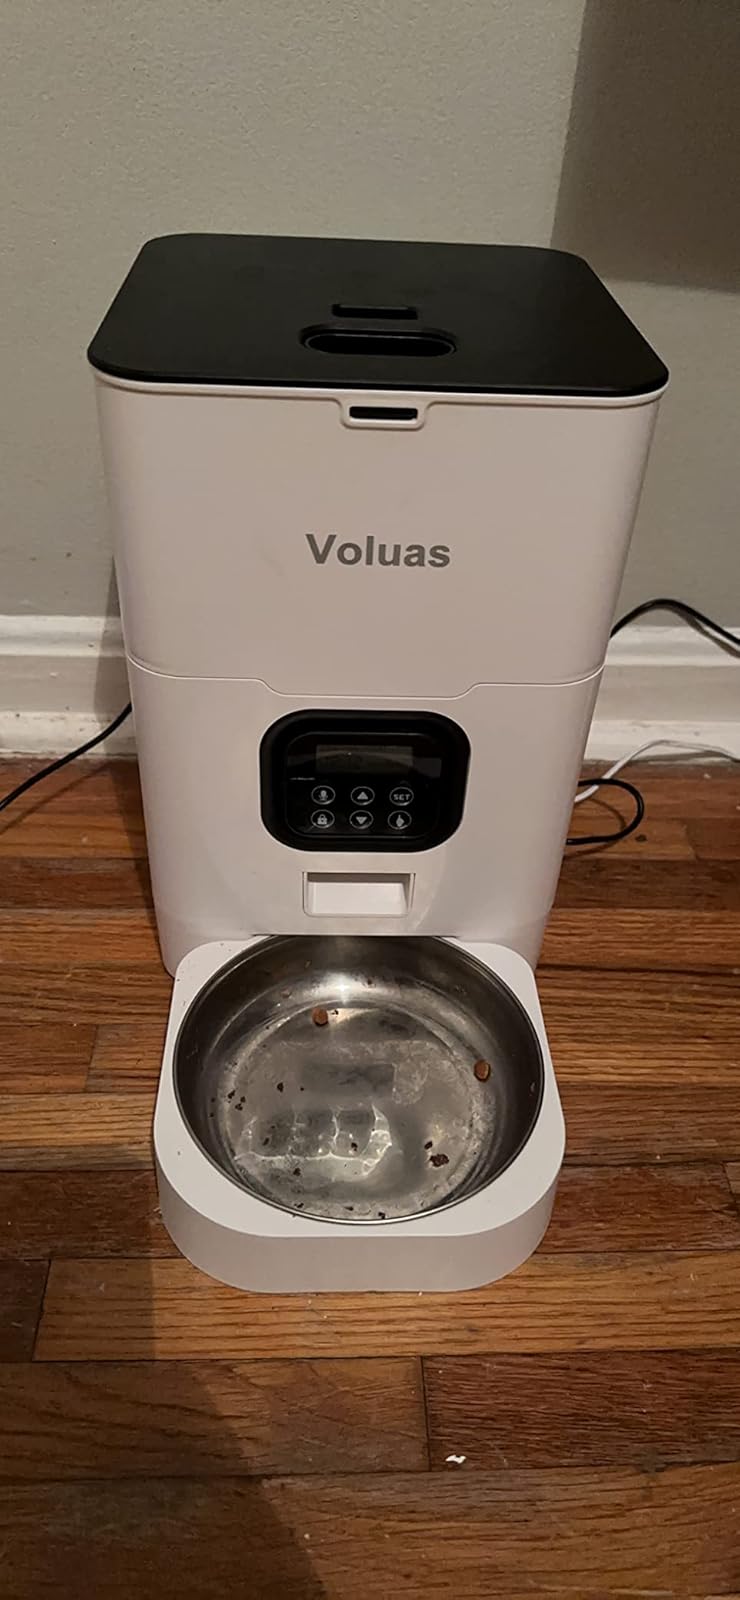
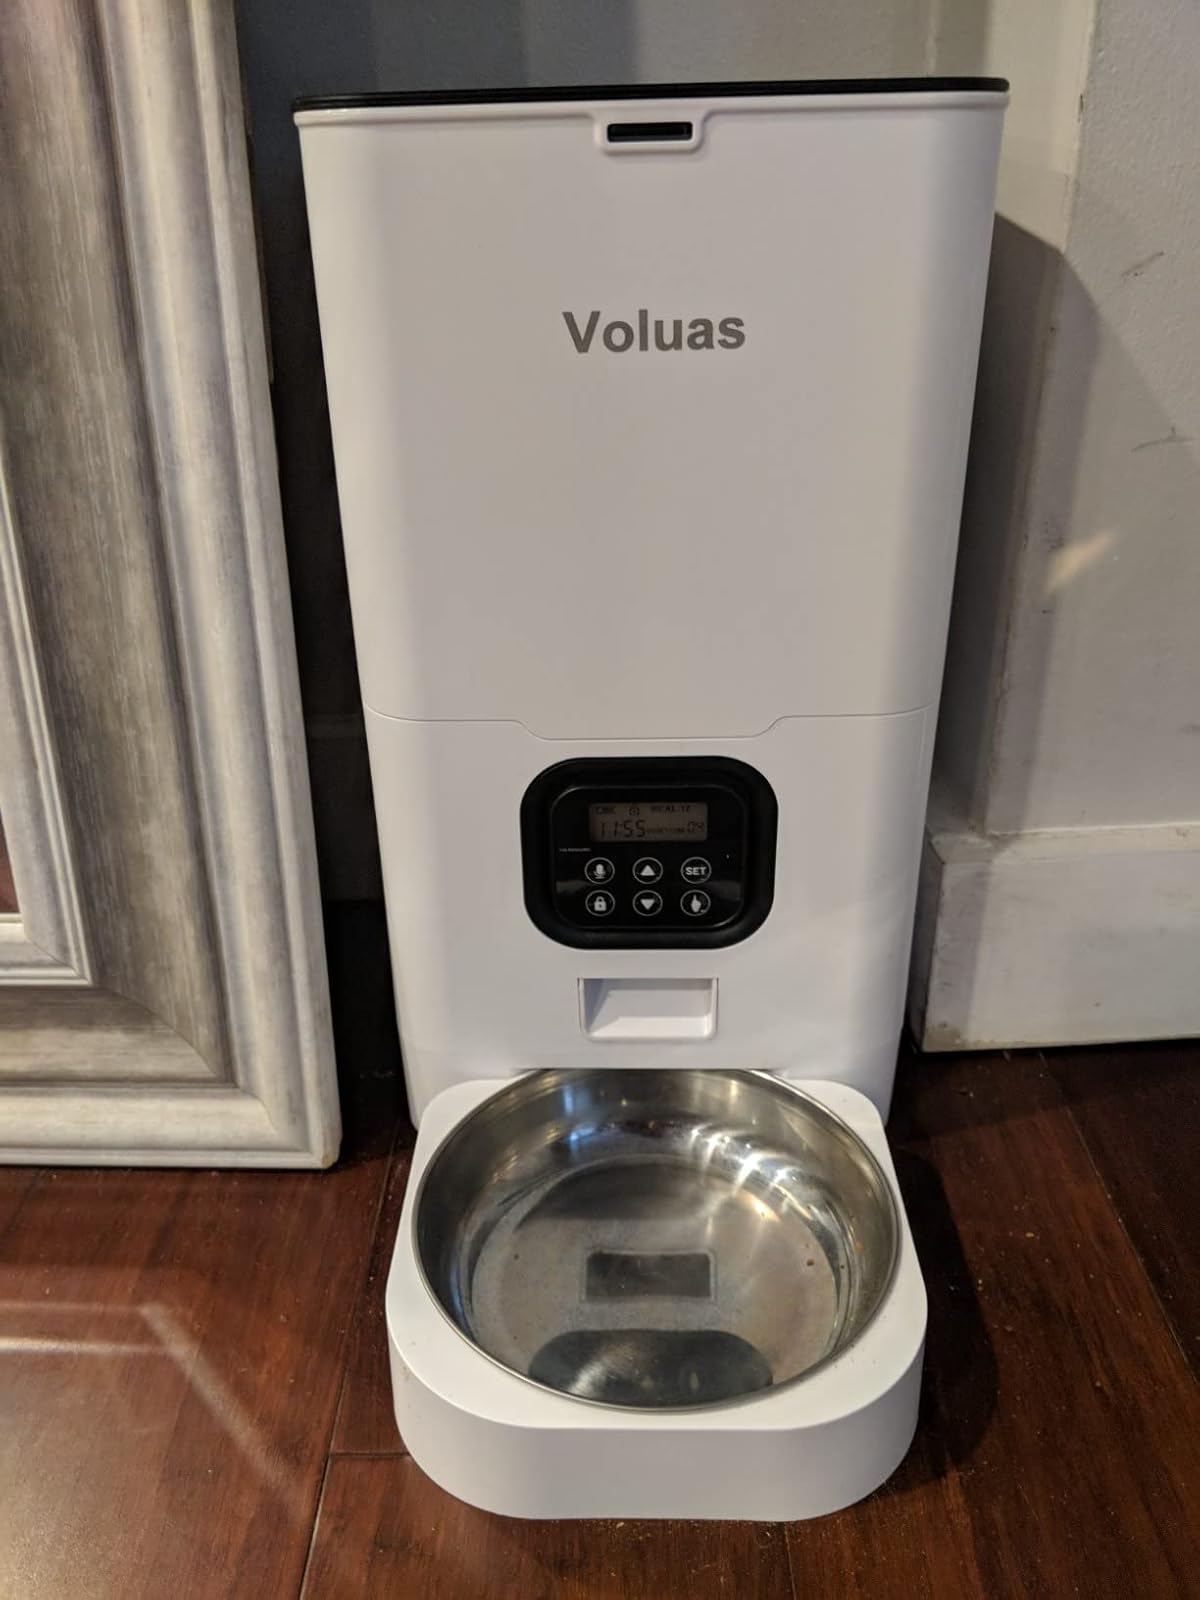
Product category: items_feeder
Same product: yes